Section 58 of the Constitution Act, 1867

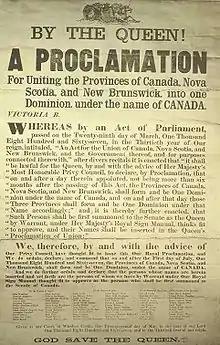
Proclamation bringing the "Constitution Act" into force, July 1, 1867

Section 58 of the "Constitution Act, 1867" is a provision of the Constitution of Canada creating the office of provincial lieutenant governors, and providing for appointment by the Governor General of Canada.